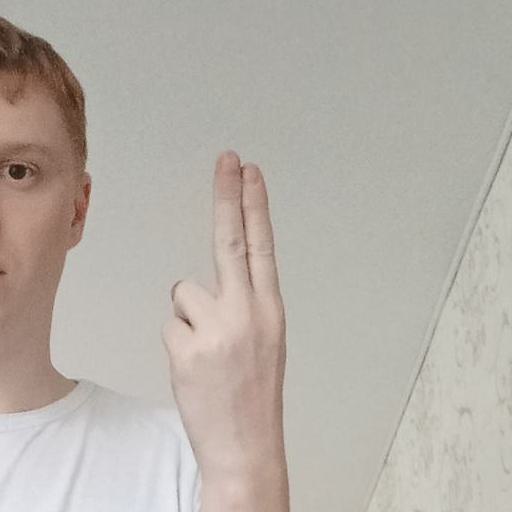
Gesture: two_up_inverted